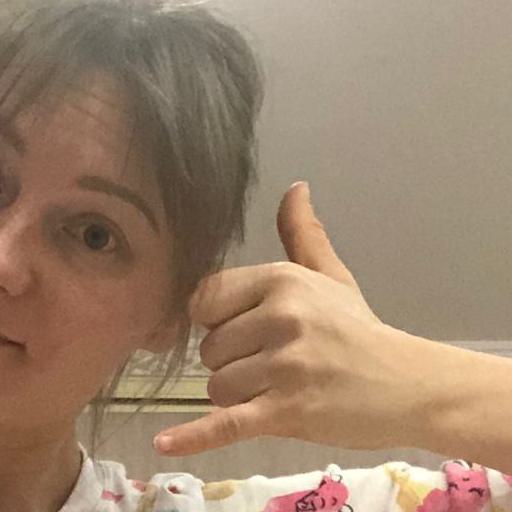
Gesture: call